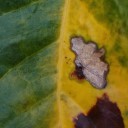
Label: Miner